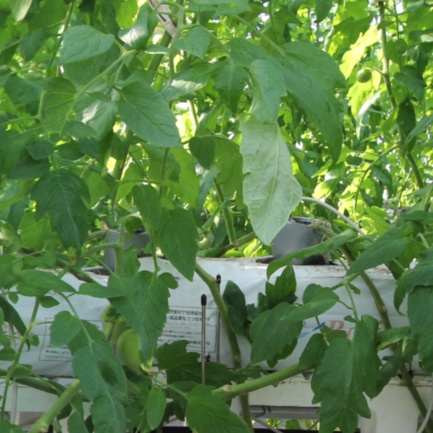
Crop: tomato